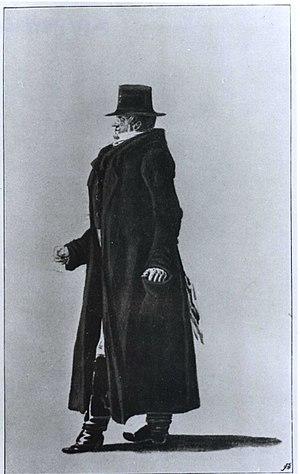
Pierre Galichet est un militaire et industriel français, né à Passavant-en-Argonne le 30 juillet 1775 et mort à Izdebno Kościelne 23 octobre 1846.